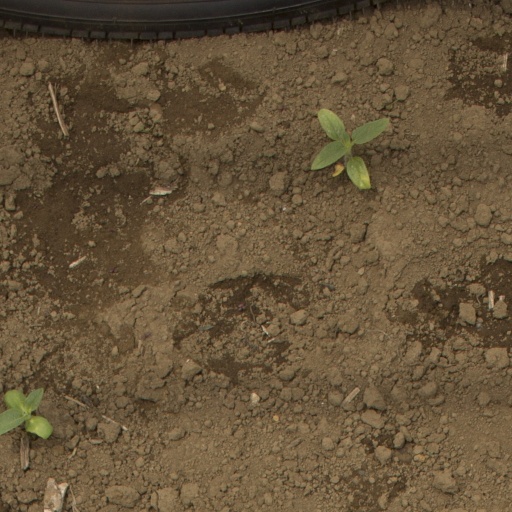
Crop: Jerusalem artichoke